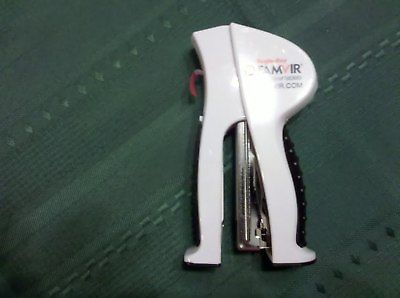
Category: stapler